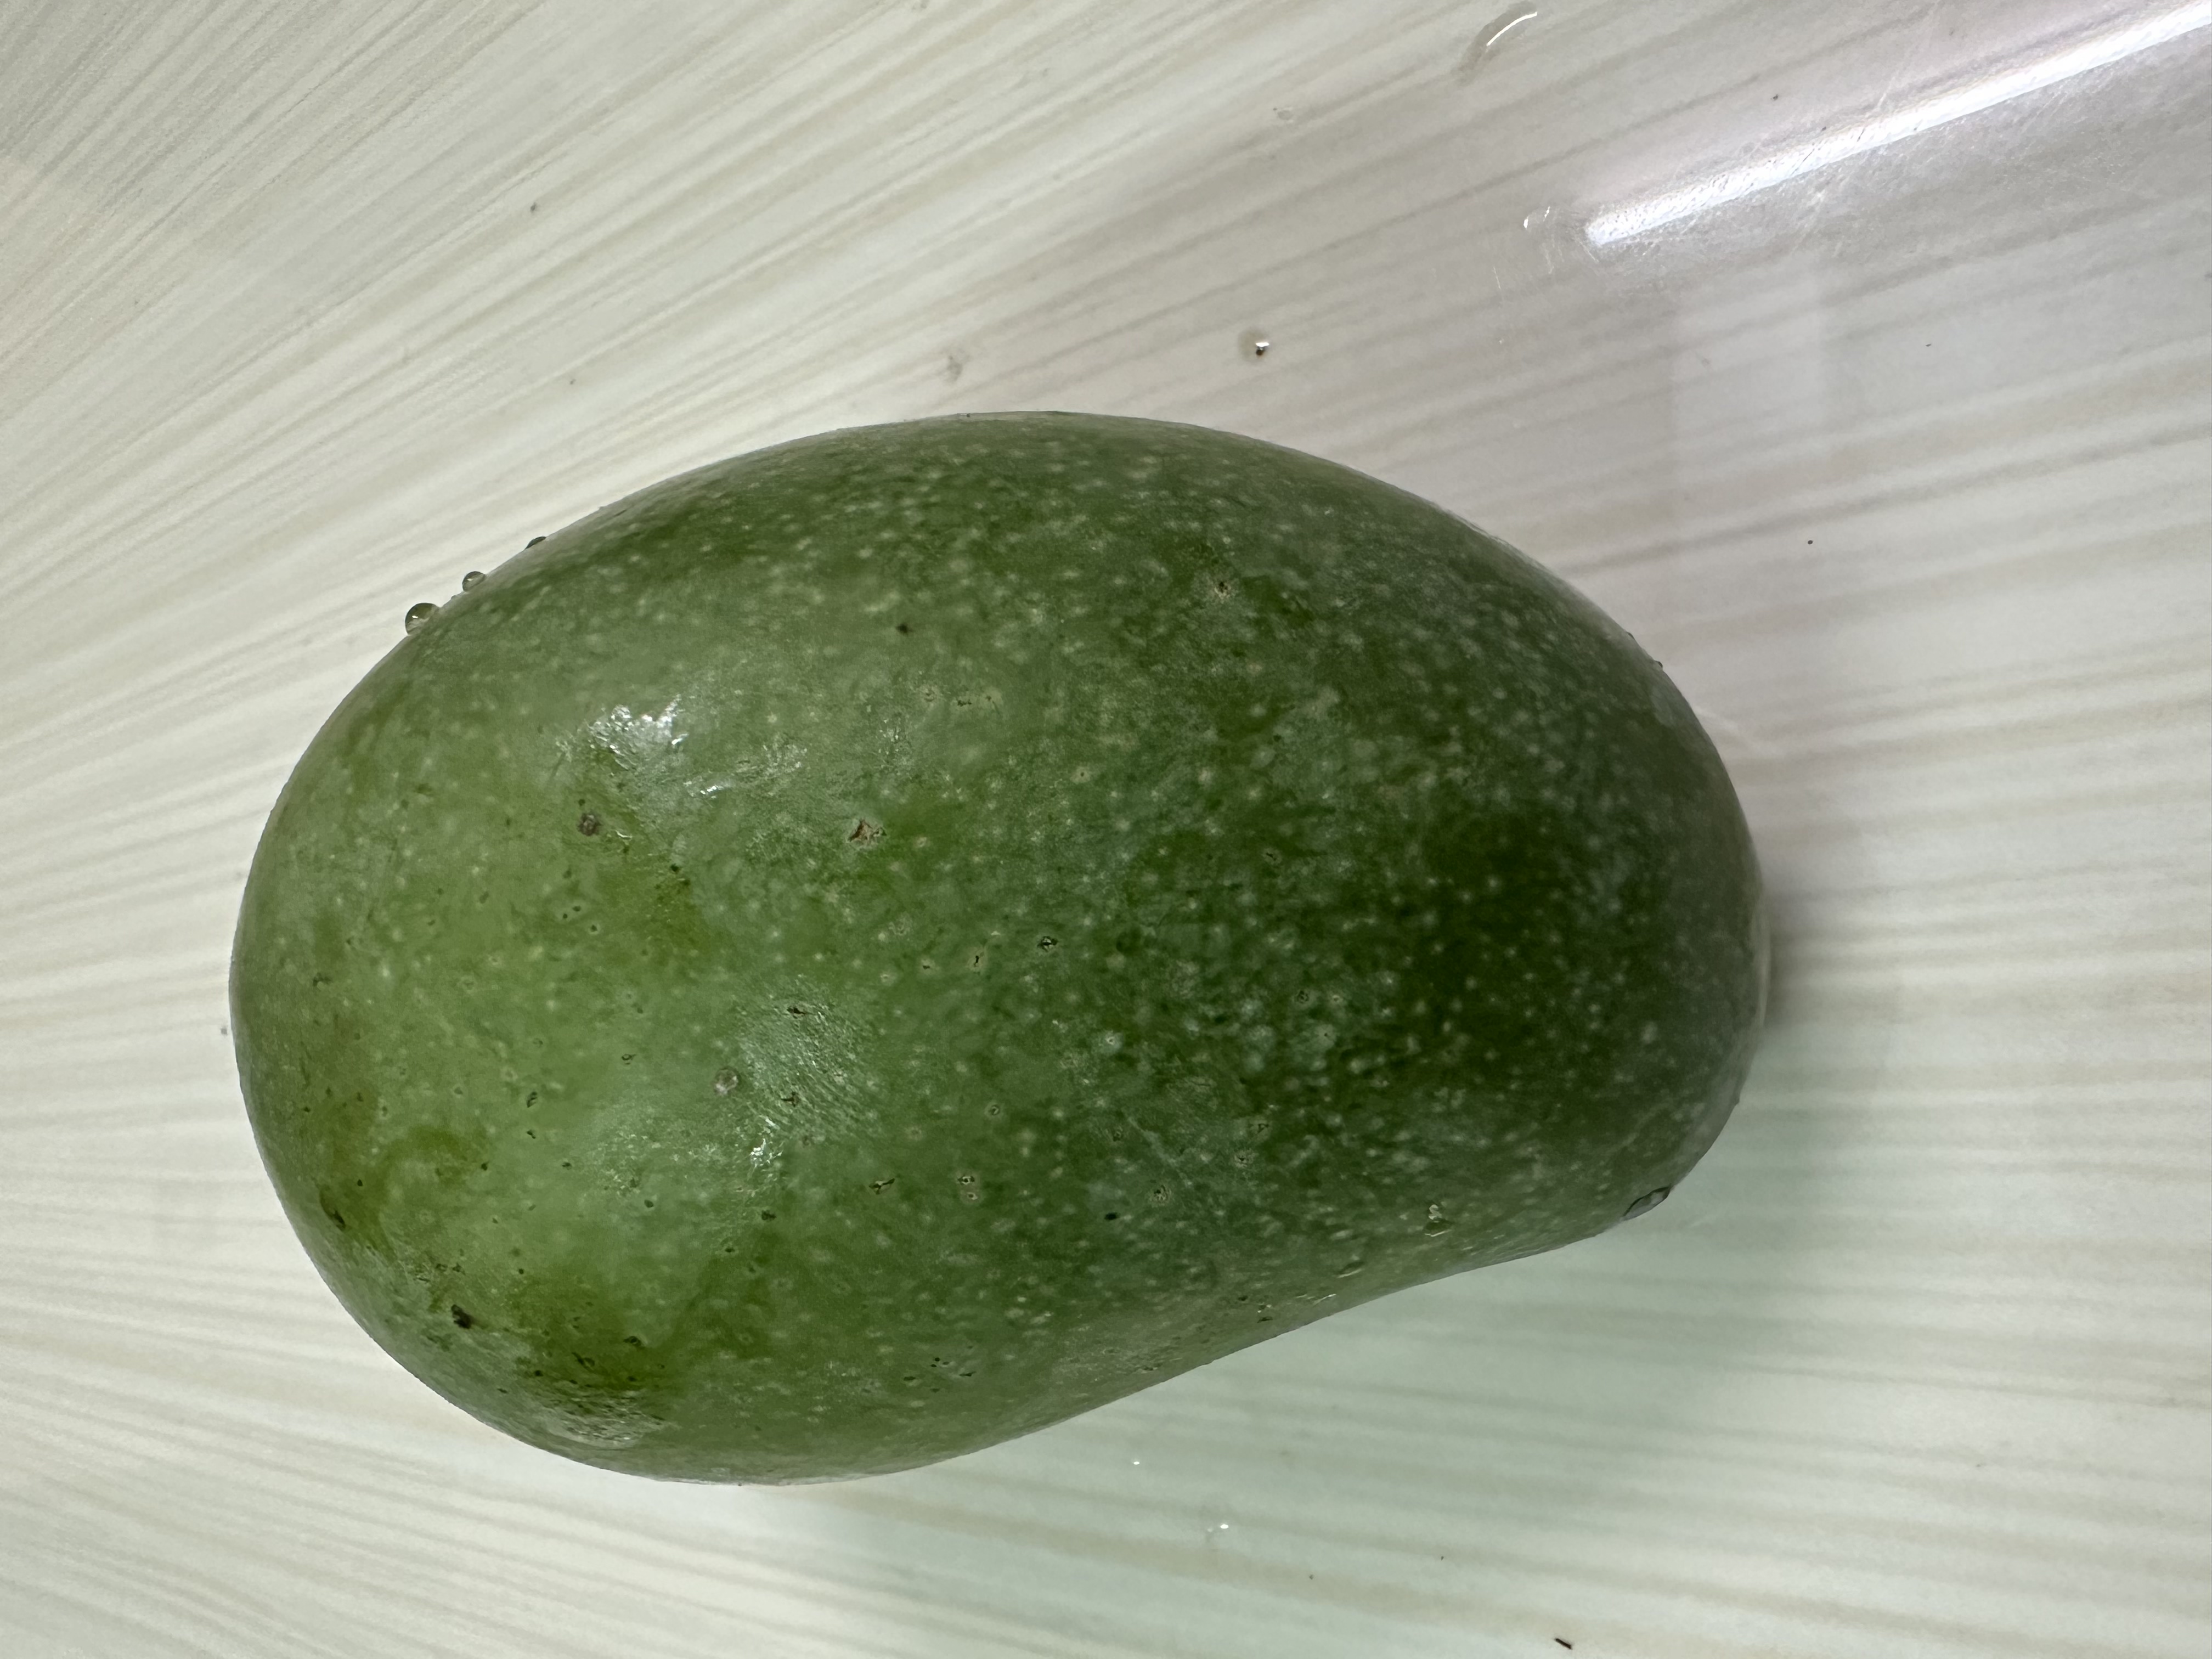
Mango variety: Amrapali